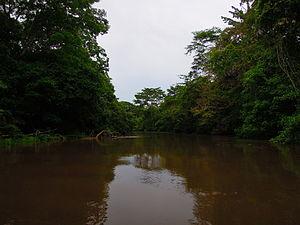
Cet article recense les zones humides du Costa Rica concernées par la convention de Ramsar.